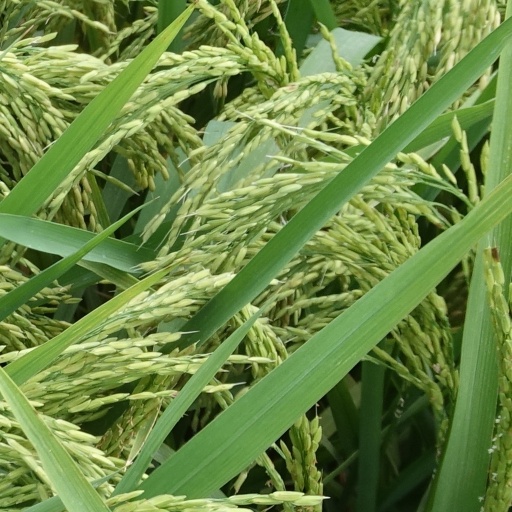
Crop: rice